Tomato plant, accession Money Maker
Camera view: bottom (45 deg); turntable rotation: 120 degrees
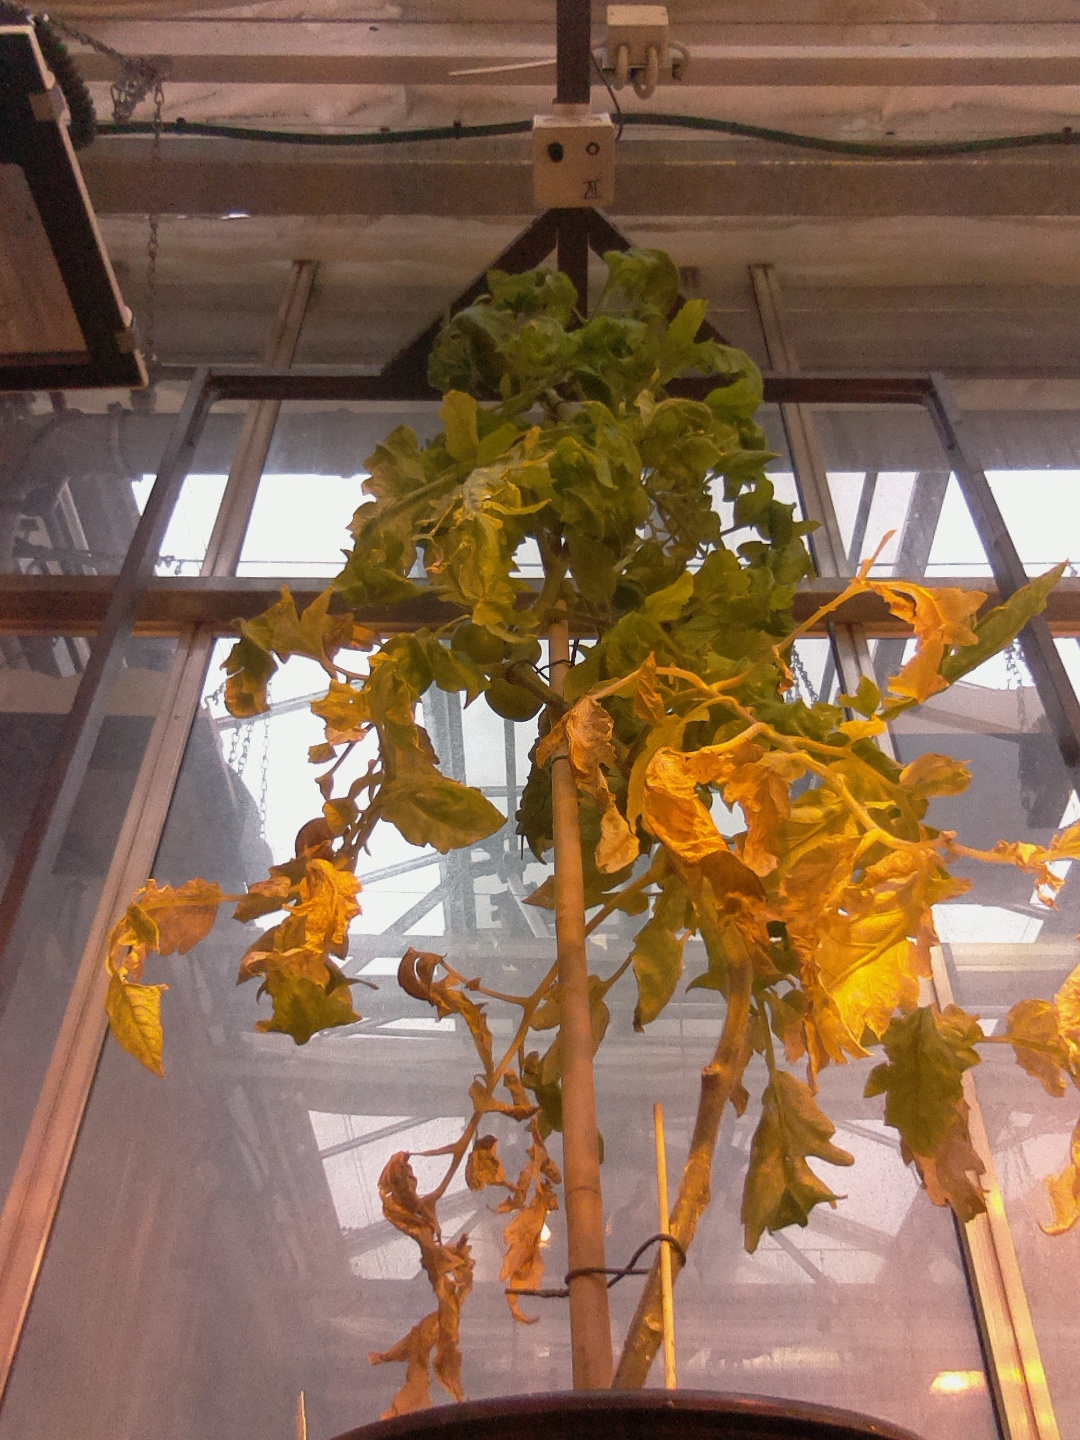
BBCH growth stage 79: 90% -100% of final fruit size